Honeywell Gent

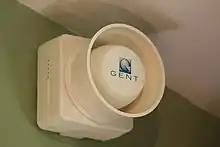
A Gent System 34000 34203 three-way sounder.

1995 saw the release of a new range of devices and panels. Following the acquisition by Caradon, Gent released the 34000 series of devices for sale with both System 3400 and System 34000. These devices were much more compact and had a more modern design. Model codes were relatively similar with most just having a 0 appended to their 3400 equivalent (e.g. the 3480 MCP became the 34800). Others such as the 3420-02/03 loop-powered sounder became the 34202/3. 34000-era MCPs can be identified by their red lever mechanism which supports the break glass element as opposed to the black mechanism of 3400-era devices. This generation also introduced a control panel design that would stay around until the 2017 release of the Gent Vigilon Plus. The 34000 series was marketed as a more advanced system with the ability for more loops and some more features that the 32000 panel didn't have. In 2019 Gent announced that they were officially discontinuing the 34000 device range, citing problems with part availability. To help upgrade unsupported systems, Gent released the 34000 S-Quad Adapter Base (S4-700-34k), allowing S-Quad detectors to be installed onto Vigilon systems running 34000 loops quickly and easily, without having to replace the 34700 detector bases. The S-Quad adapter base is not compatible with the 19279-01 Semi flush mounting kit or the 19279-10 Sensor Trim Ring. If either of these trim rings are used, the 34000 base must be removed, the ceiling repaired (or replaced), and a regular S4-700 base, or an S4-FLUSH base installed. The S-Quad adapter base is also not supported for use with 34000, or older panels, citing compatibility only with Vigilon and Vigilon Plus. While these devices may work with these older panels, using them on these panels (especially with the S-Quad adapter base) is unsupported and issues can arise, especially with voice sounder models. One of the devices released in the 34000 range was the 34770 optical heat sounder (optical smoke and heat sensor with integrated sounder).